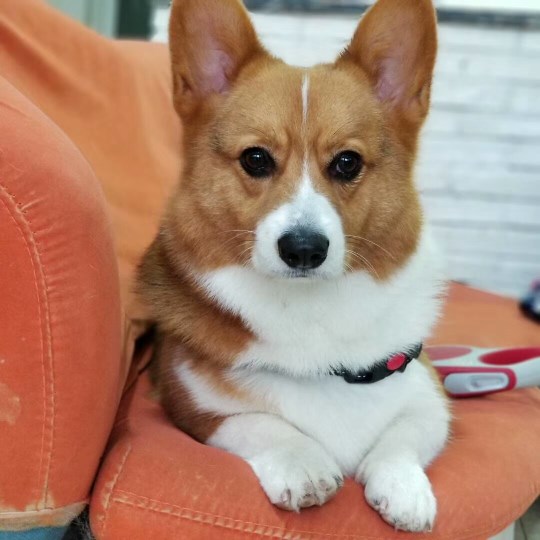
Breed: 2909-n000116-Cardigan